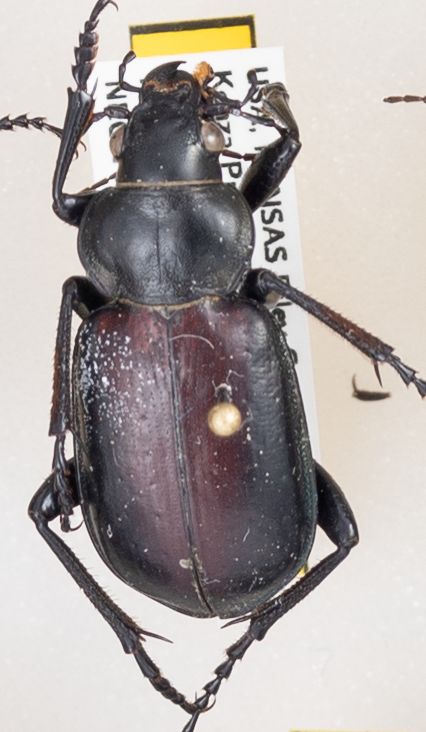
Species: Calosoma affine
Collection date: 2019-09-25
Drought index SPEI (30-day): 0.944
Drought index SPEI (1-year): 1.69
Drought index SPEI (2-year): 1.096